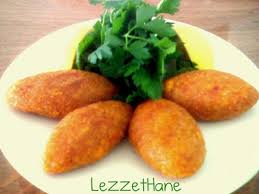
Yemek: icli_kofte